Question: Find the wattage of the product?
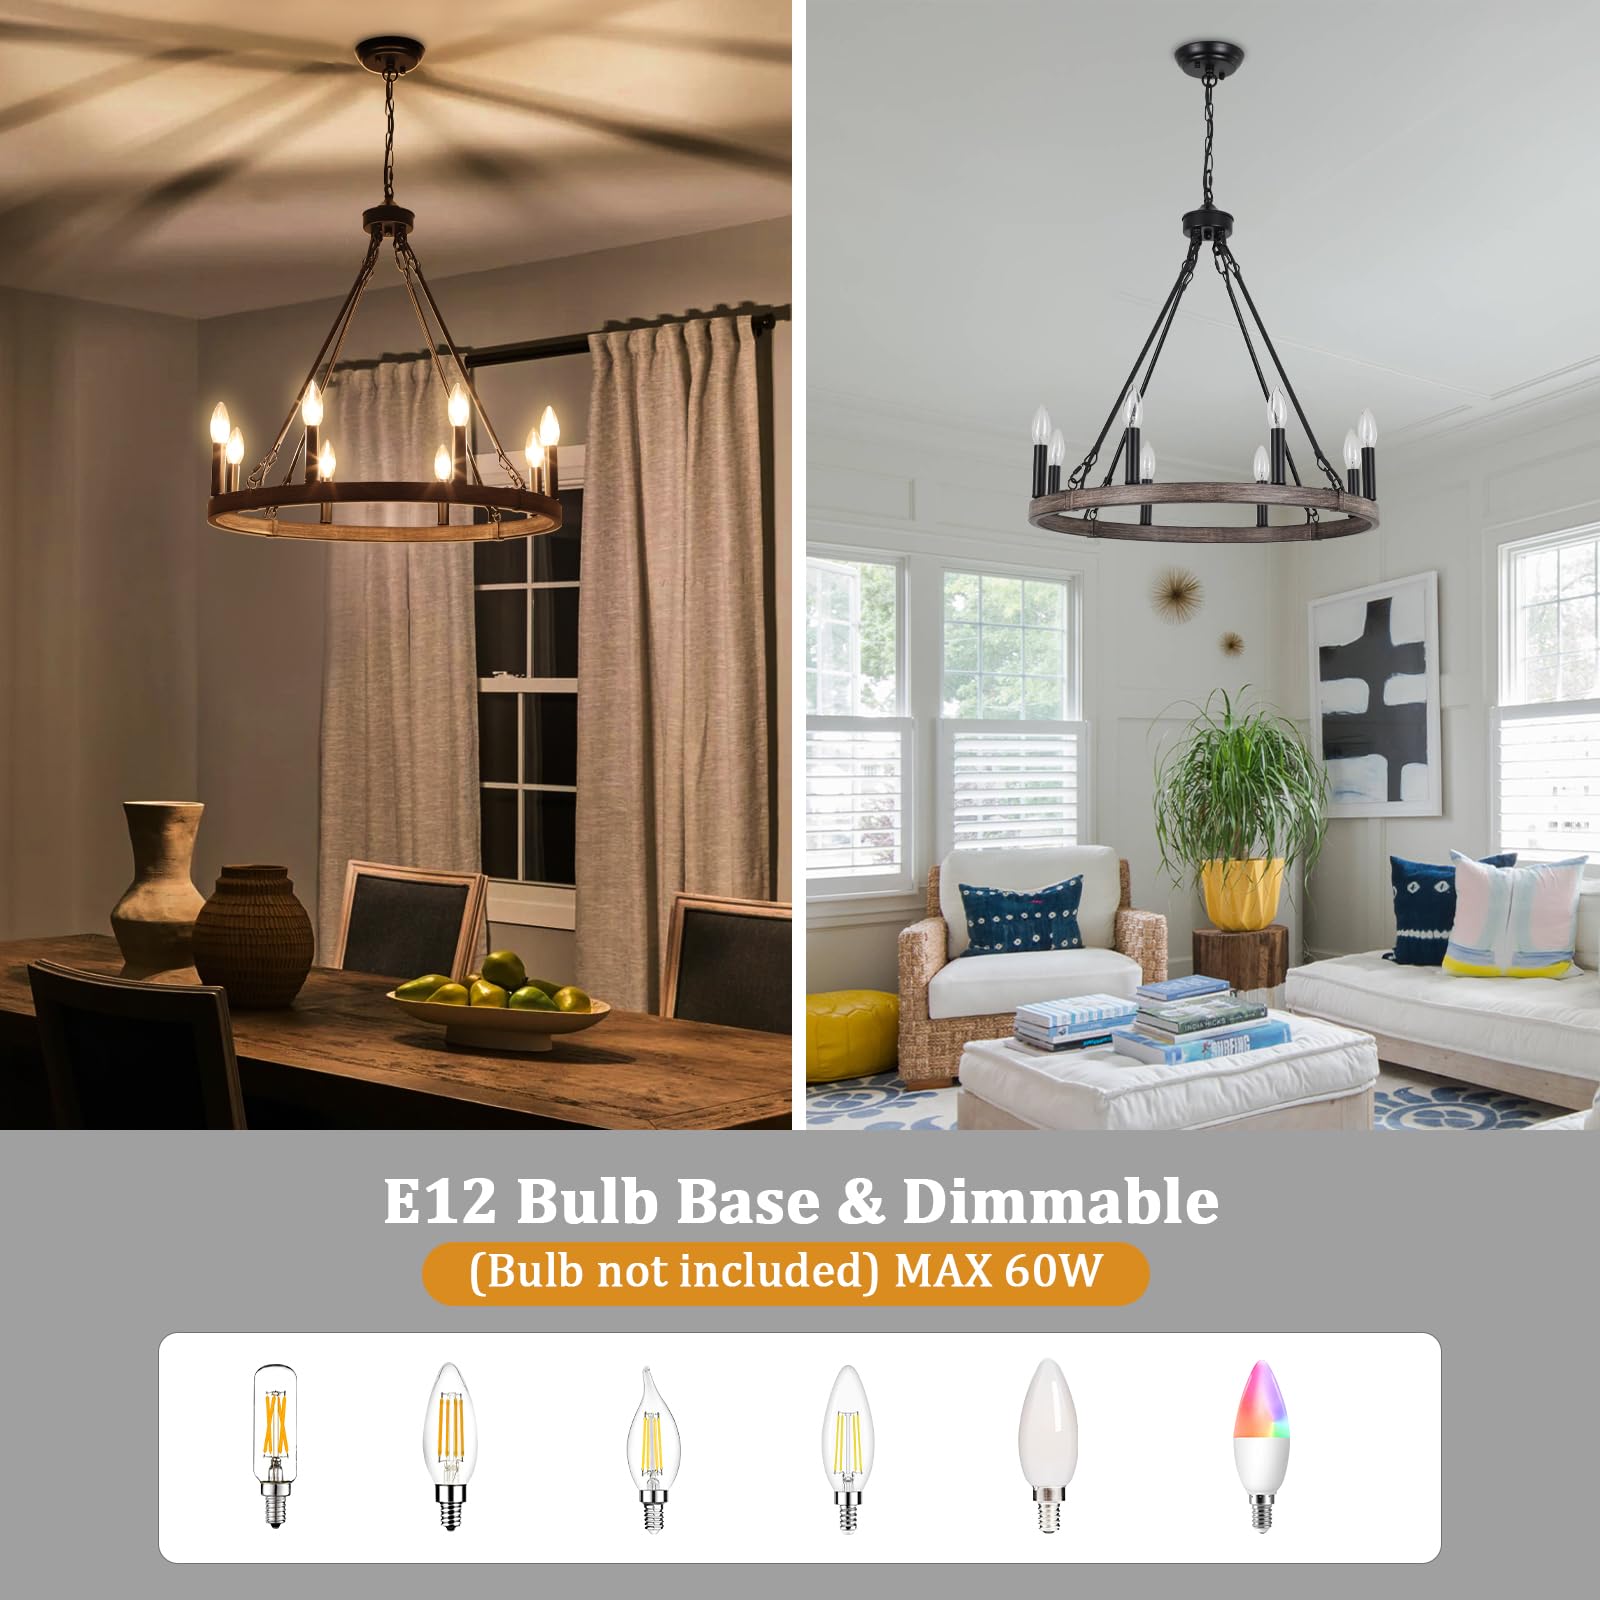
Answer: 60.0 watt